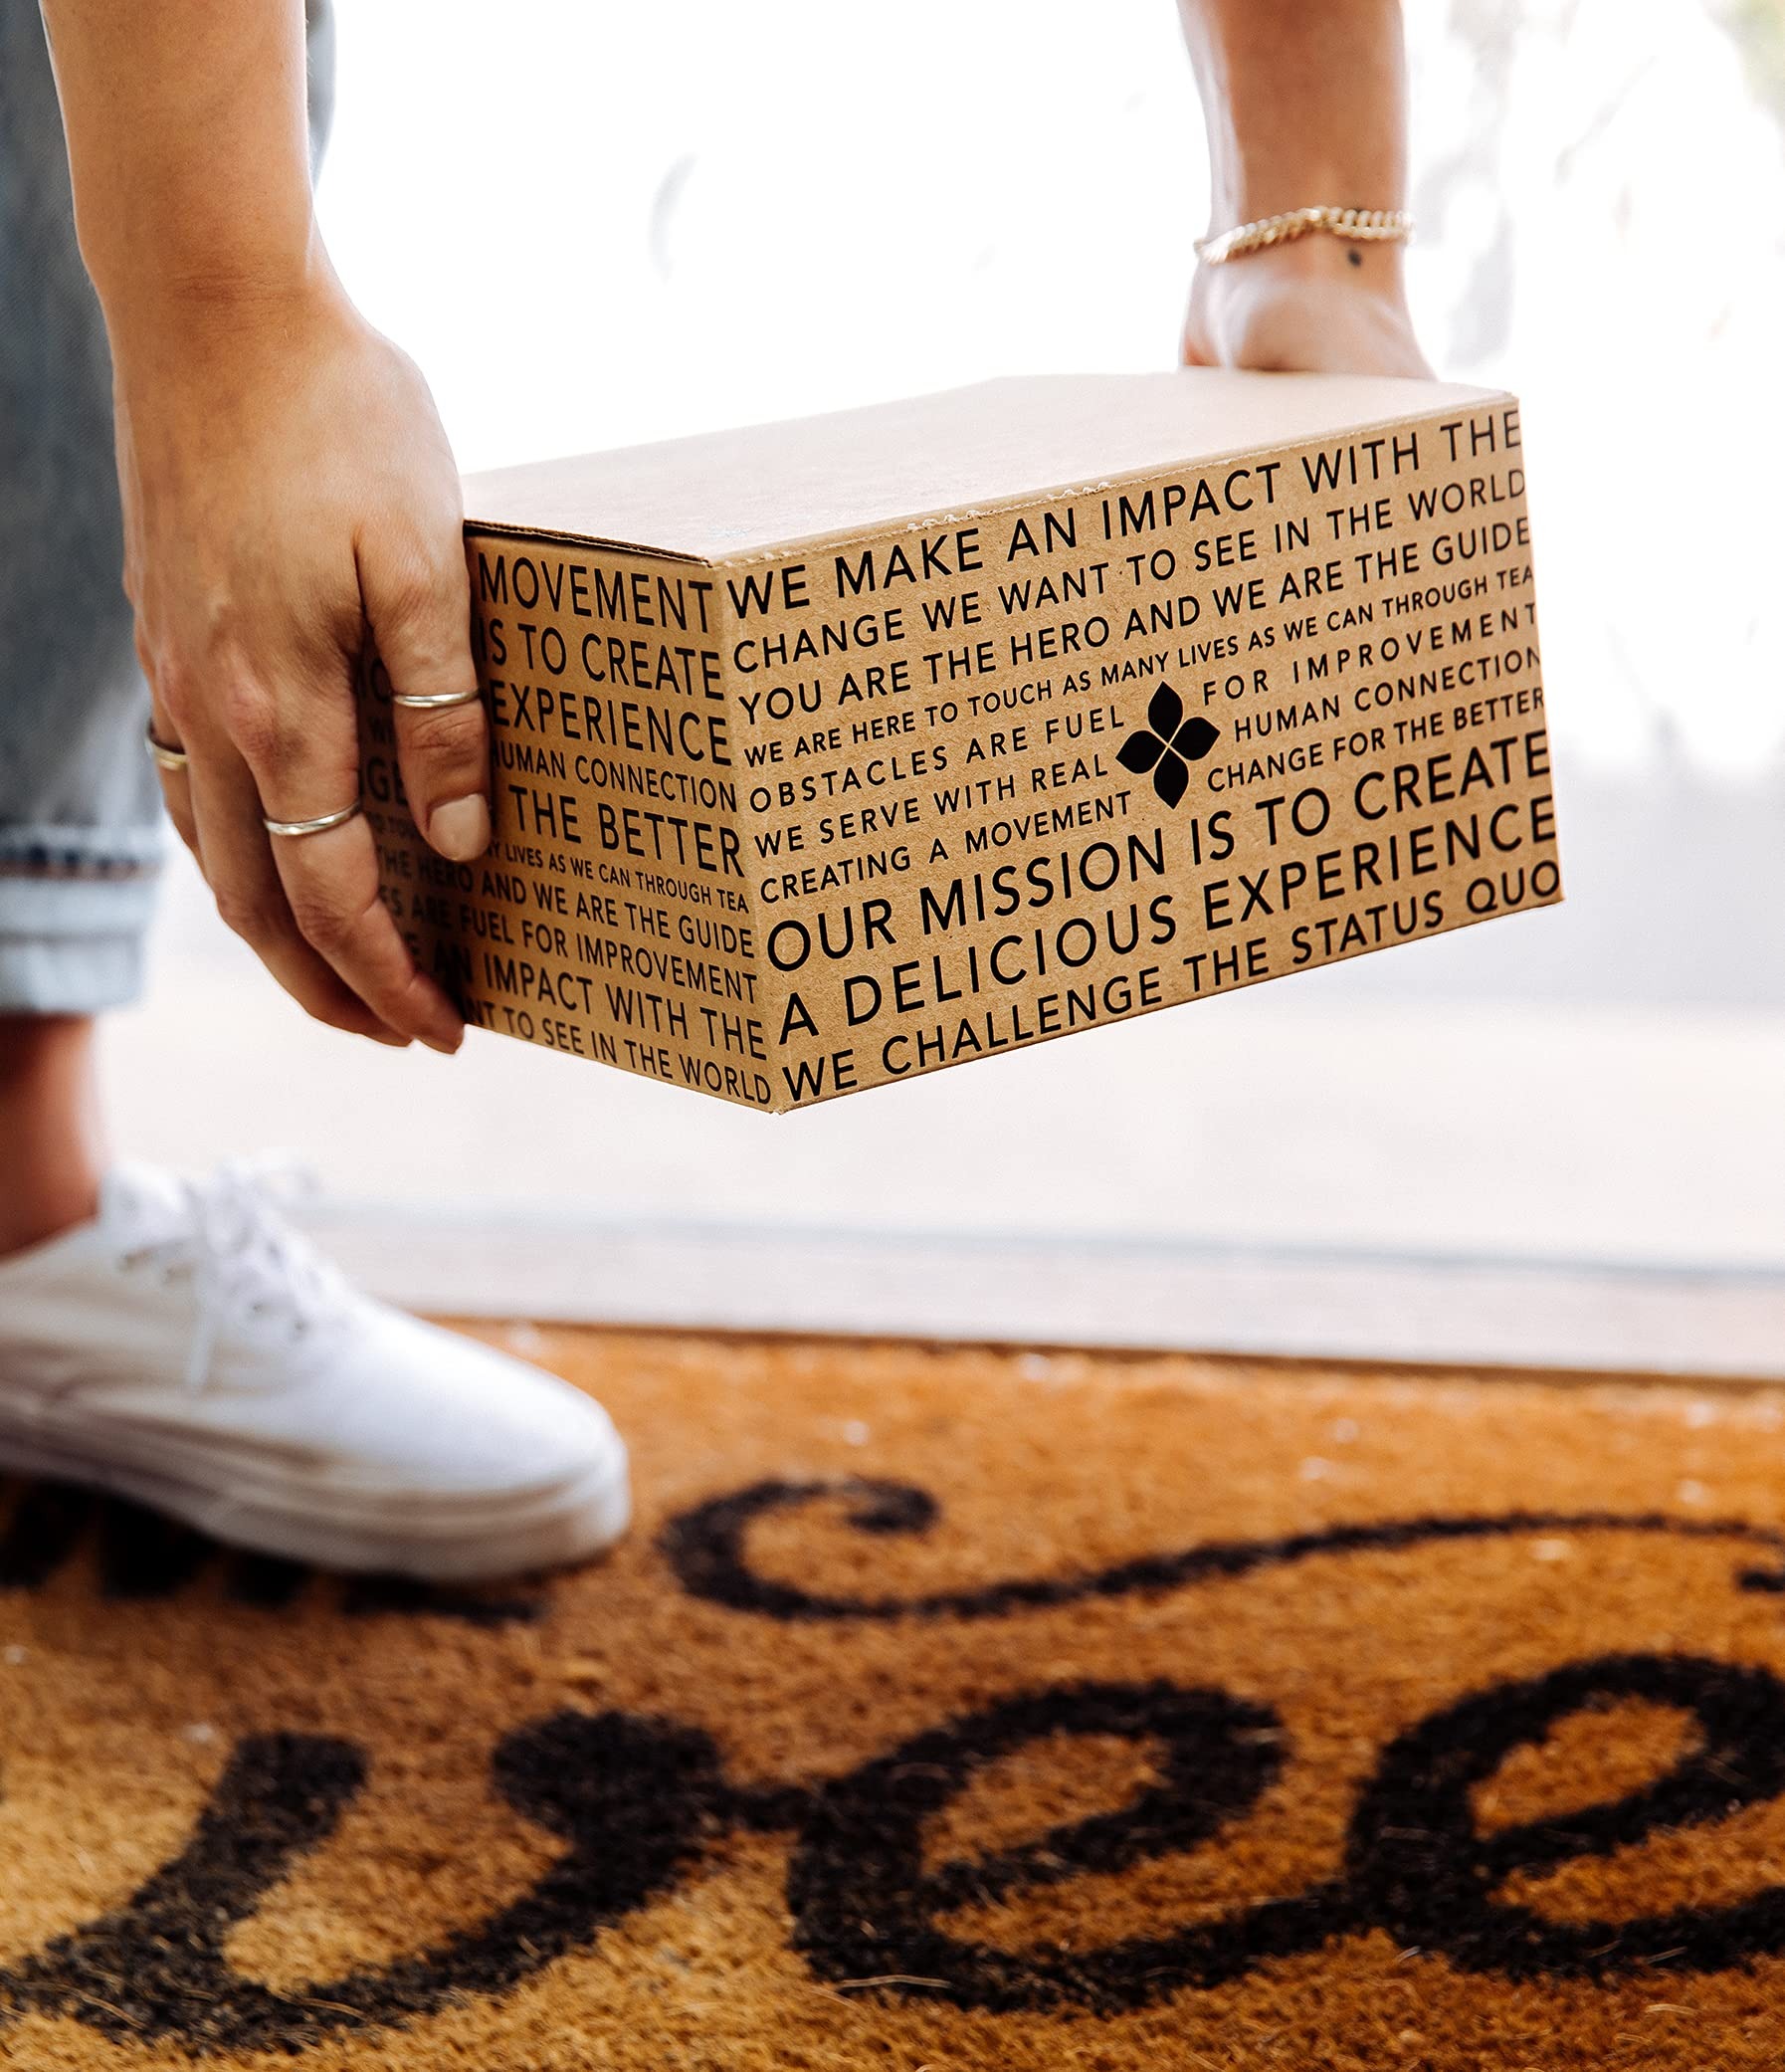
Item Name: Art of Tea | Assorted Tea Bags Sampler Caffeinated and Non-Caffeinated | 50 Eco Friendly Pyramid Tea Bag Sachets
Bullet Point 1: DELICIOUS EXPERIENCE – This Art of Tea Assorted Tea Variety Pack includes: Earl Grey Crème (6), English Breakfast (6), Green Pomegranate (6), Mint Green Tea (6), Happy (6), Bright Eyed (5), Dark Chocolate Peppermint (5), Egyptian Chamomile (5), Tali's Masala Chai (5). Each of our 50 tea bags variety pack comes in a branded Art of Tea box making it a perfect tea gift set for any tea lover in your life.
Bullet Point 2: INDIVIDUALLY WRAPPED - Each Art of Tea signature sachet is made from 100% compostable plant-based soilon with no plastics, so you won’t have to worry about microparticles ruining your tea. Plus, once you’re done with your tea, the bag is completely biodegradable.
Bullet Point 3: CREATE A PERFECT BREW - Each tea sampler set includes 50 individual tea sachets, enough for 50 strong cups of delicious tea! Each sachet is blended for one 8 oz cup of tea. Brewing each tea blend is different; for black and herbal tea blends, brew water to 206 degrees Fahrenheit and steep for 3-5 minutes, or up to 7 minutes for herbal blends. For green and white tea blends, heat water to 185 degrees Fahrenheit and steep for 3-5 minutes.
Bullet Point 4: CAFFEINE CONTENTS - This tea sampler gift set box includes a wide variety of the best Art of Tea has to offer. Each of the teas in this pack has a different caffeine content: black teas have the most, green teas have a moderate amount, white teas have a small amount, and herbal teas are naturally caffeine free!
Bullet Point 5: ADDITIVE FREE - All of Art of Tea’s blends are 100% organic and made of natural ingredients with no additives.
Bullet Point 6: OUR STORY - Our mission is to create a delicious experience & impact as many lives as we can through our teas. As an independent family-owned tea company we pride ourselves on hand blending the finest organic teas & botanicals to create award-winning custom-crafted tea blends. Our teas are carefully selected directly from growers, each offering a unique story. We believe our responsibility is to treat every product as if it’s our only product & every customer as if they are our only customer.
Product Description: Looking for a new favorite tea blend? Art of Tea has you covered with their signature sampler boxes! This sampler pack of 50 sachets includes Earl Grey Crème (6), English Breakfast (6), Green Pomegranate (6), Mint Green Tea (6), Happy (6), Bright Eyed (5), Dark Chocolate Peppermint (5), Egyptian Chamomile (5), Tali's Masala Chai (5). The individually wrapped tea sachets means that you can have your morning cup at home, at work, or anywhere you need a tea break. Each sachet in this box of 50 contains a blend strong enough for one 8 oz cup of refreshing, relaxing tea in just 5 minutes! Art of Tea products are always free of added sugar and are Kosher, Gluten Free, Vegetarian Friendly and compatible with most diets.
Value: 50.0
Unit: Count

Price: 48